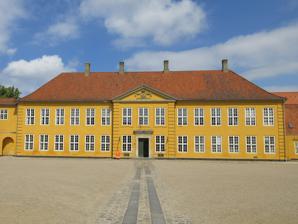
Building: Roskilde Royal Mansion
Country: Denmark
Year built: 1736
Building in Roskilde, Denmark Roskilde Mansion Det Kongelige Palæ i Roskilde The Palace Wing seen across the courtyard General information Architectural style Baroque Location Roskilde , Denmark Country Denmark Coordinates 55°38′32″N 12°4′54″E / 55.64222°N 12.08167°E / 55.64222; 12.08167 Construction started 1733 Completed 1736 Client Christian VI Design and construction Architect(s) Lauritz de Thurah Roskilde Mansion ( Danish : Det Gule Palæ i Roskilde), also known as Roskilde Palace and as the Yellow Mansion (Danish: Det Gule Palæ), is a former royal Baroque mansion in central Roskilde , Denmark . Located just east of Roskilde Cathedral , it now houses both an exhibition venue and the office and official residence of the Bishop of Roskilde. History Roskilde Mansion's courtyard in the late 18th century Roskilde Mansion replaced a bishop 's palace which had stood at the site since the Middle Ages. Commissioned by King Christian VI , the new building was constructed to provide a residence for the royal family when they passed through the city or attended royal funerals and other ceremonies in Roskilde Cathedral . Lauritz de Thurah who had recently been engaged as royal master builder, was charged with its design in 1733 and the palace was completed in 1736. Roskilde Mansion in 1948 During the English siege of Copenhagen in 1807, the mansion served as headquarters of General Sir Arthur Wellesley , the future Duke of Wellington. Later in the century, it provided a venue for the so-called Assembly of the Estates (Danish: Stænderforsamlingerne for øerne), a key event leading up to the adoption of the Danish constitution in 1849. Architecture Built in the Baroque style, in yellow-washed masonry and with red tile roofs, the four-winged complex consists of a two-storey main wing, two one-storey lateral wings and a curved gate wing opening to the Stændertorvet . The four wings are connected by curving galleries. Facing the courtyard, the facade of the main wing has pilasters and a median risalit tipped by a triangular pediment decorated with the royal coat of arms. Dating from the 13th century, the Gate of Absalon which connects the mansion to the apse of Roskilde Cathedral, is the only surviving part of the former bishop's palace. The median risalit of the Palace Wing Courtyard view of one of the lateral wings Lateral wing seen from the cathedral The Arch of Absalon Roskilde Mansion today Since 1924, one of the wings has been home to the office and official residence of the Bishop of Roskilde. The rest of the complex houses Roskilde Art Association and the Palace Collections. At the end of 2021 the Museum of Contemporary Art, founded in 1991, moved out of the mansion to establish a museum without a permanent building. The mansion's gardens and courtyard are also used for exhibitions, concerts and other cultural events. See also Bispegården, Copenhagen References